Kyō Kara Ore Wa!!

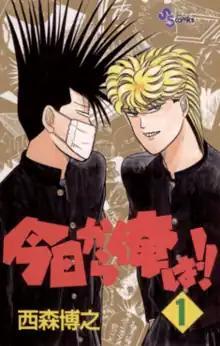
First volume cover, featuring Shinji Itō (left) and Takashi Mitsuhashi

is a Japanese manga series written and illustrated by Hiroyuki Nishimori. The manga was initially published in Shogakukan's manga magazine "Shōnen Sunday Zōkan", running monthly from September 1988 to August 1990. The series was then transferred to "Weekly Shōnen Sunday" and serialized from September 1990 to November 1997. Its chapters were collected in 38 volumes. A four-chapter manga sequel, titled "Kyō Kara Ore wa!!: Yūsha Sagawa to Ano Futari-hen", was serialized in "Shōnen Sunday S" from November 2018 to February 2019 and collected in a single volume.